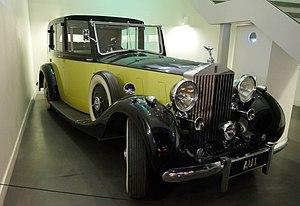
James Bond [ d͡ʒeɪmz bɒnd], également connu par son matricule 007, est un personnage de fiction créé en 1953 par l'écrivain et ancien espion britannique Ian Fleming dans le roman Casino Royale.
La Rolls-Royce Phantom III est un modèle d'automobile de la marque Rolls-Royce commercialisée de 1936 à 1939.